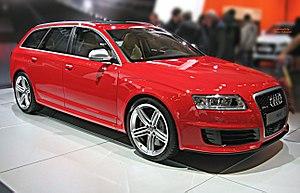
L'Audi RS6 est la version sportive de l'Audi A6 break. Elle est inspirée du concept SportVan présenté en 1985 au salon de Francfort.
Le marché automobile français des voitures particulières en 2008 s'est établi à 2 050 289 unités vendues, soit une baisse de 0,7 % par rapport à 2007.
Audi S et RS est une série de modèles d'auto sportive. Produit par une division du constructeur automobile Audi AG, Audi Sport GmbH à Neckarsulm, en Allemagne.